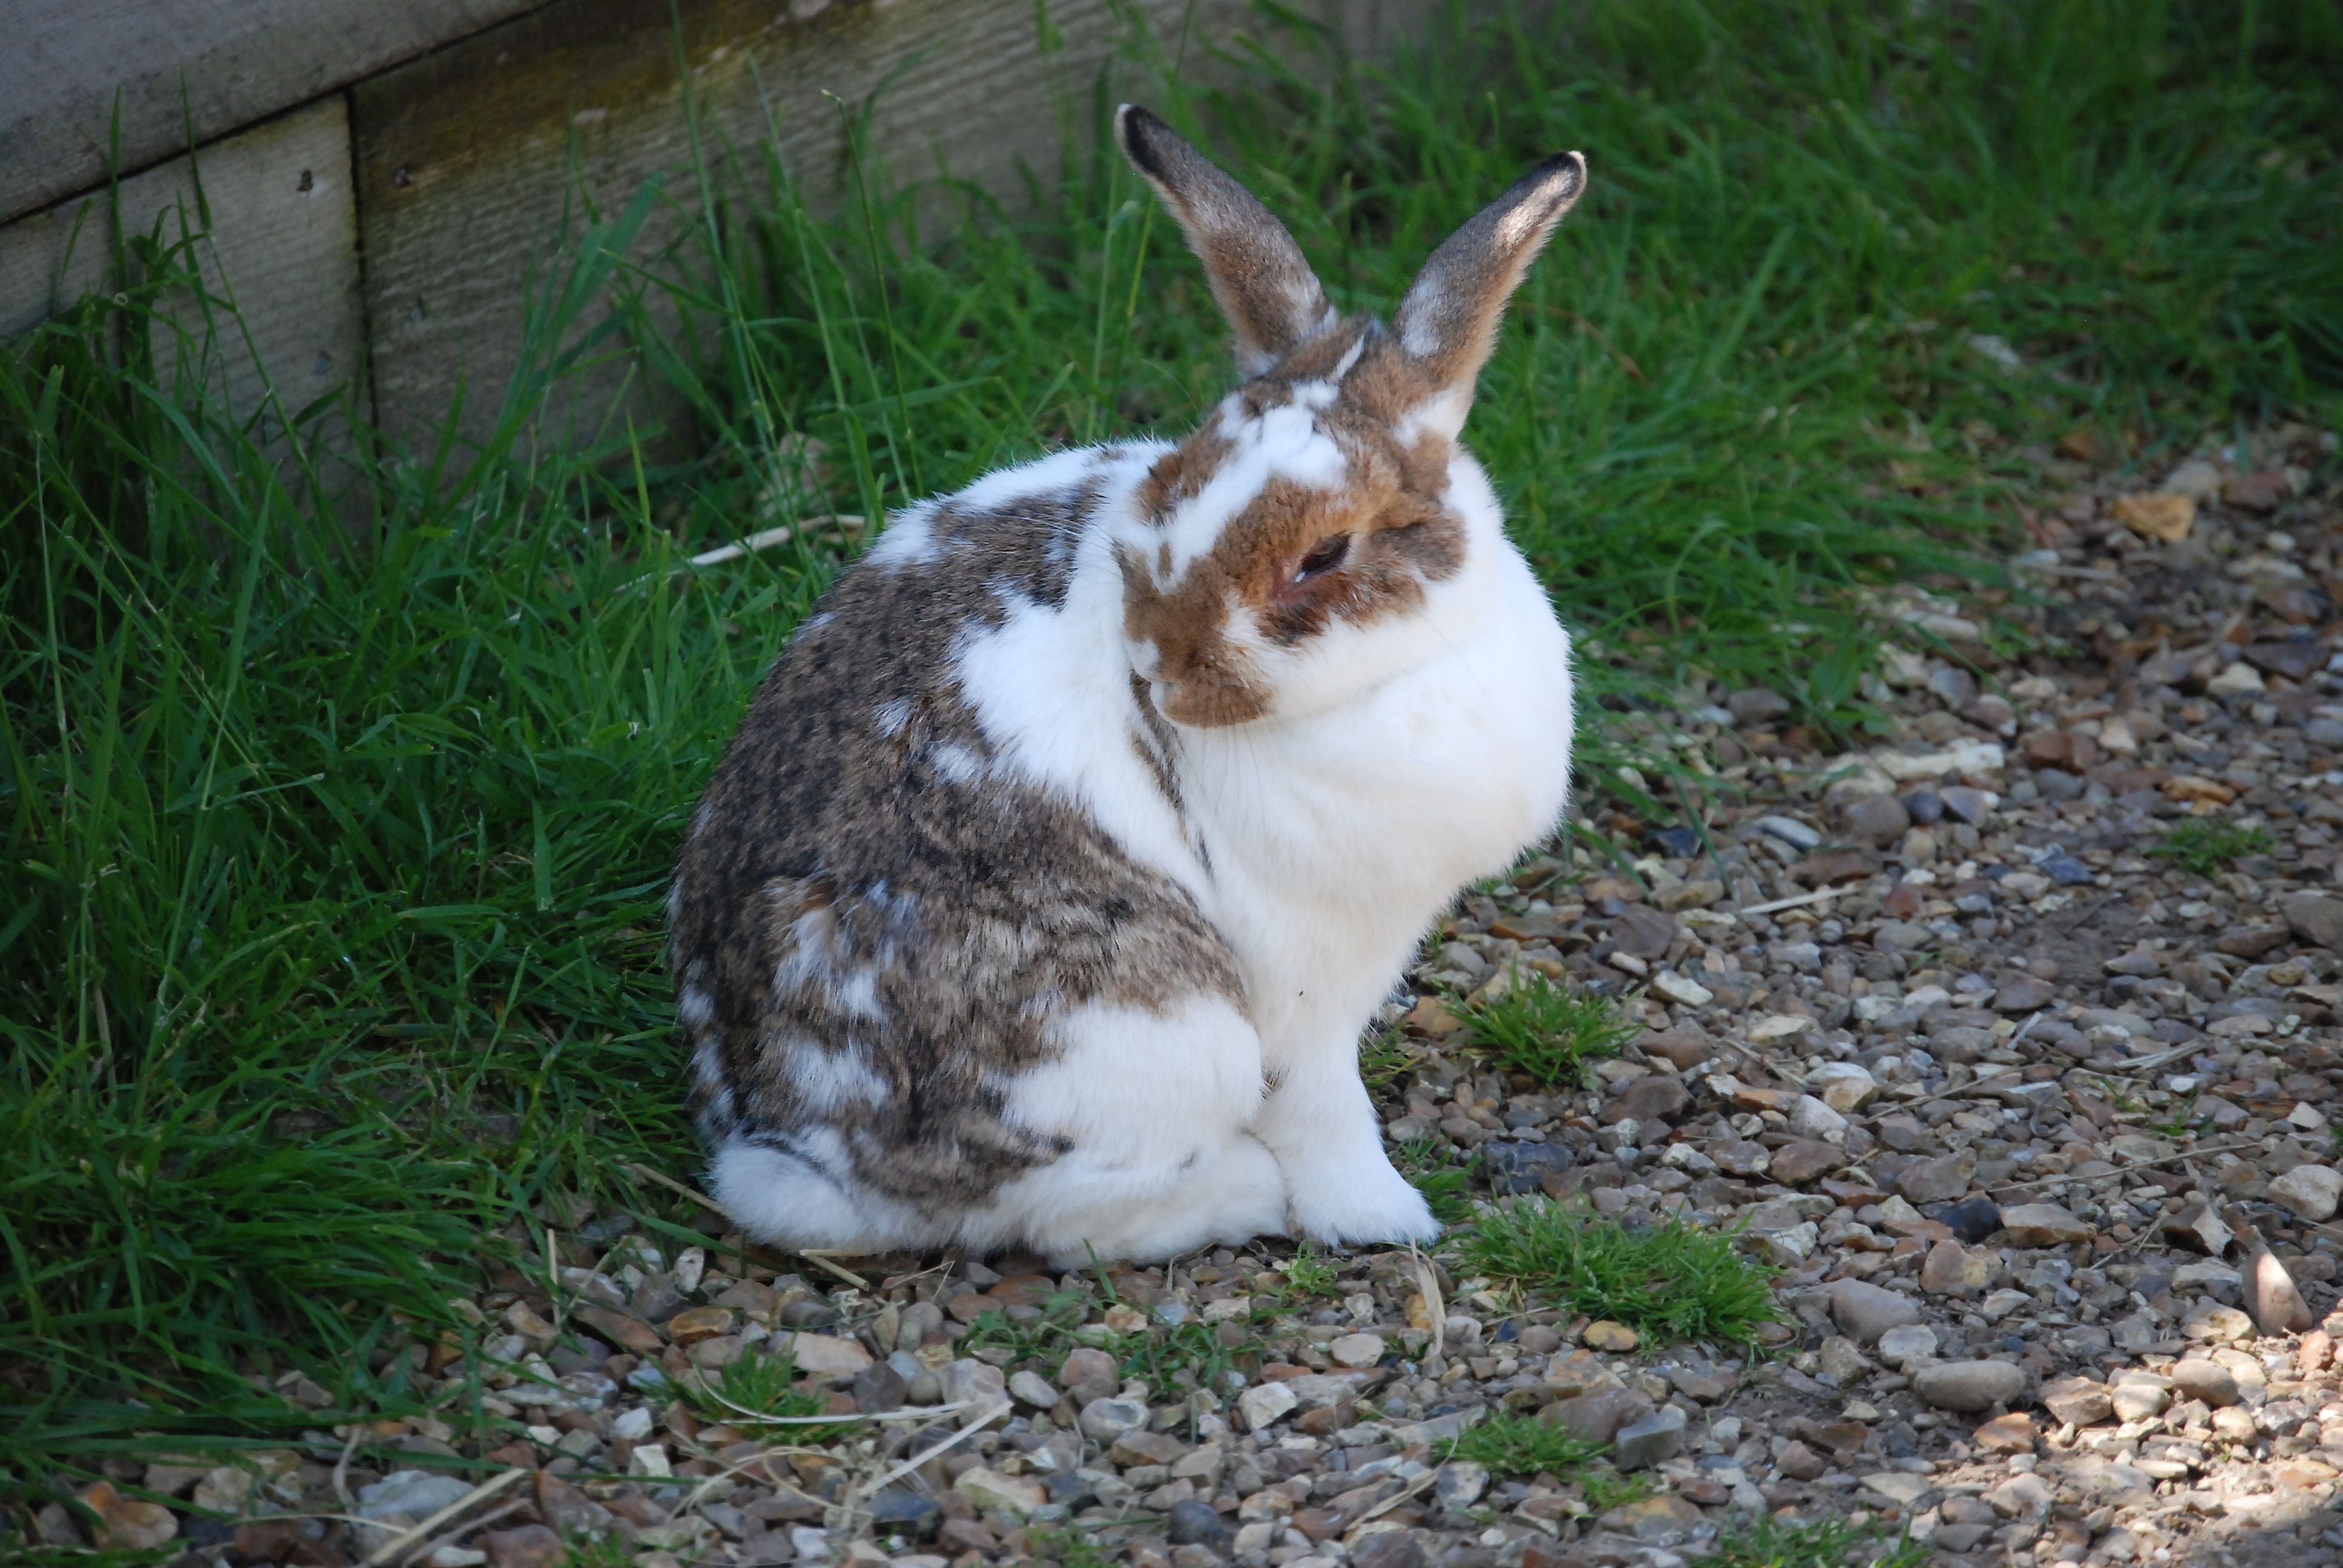
fur, mammal, fauna, rabbit, hare, vertebrate, domestic, domestic rabbit, long ears, rabits and hares